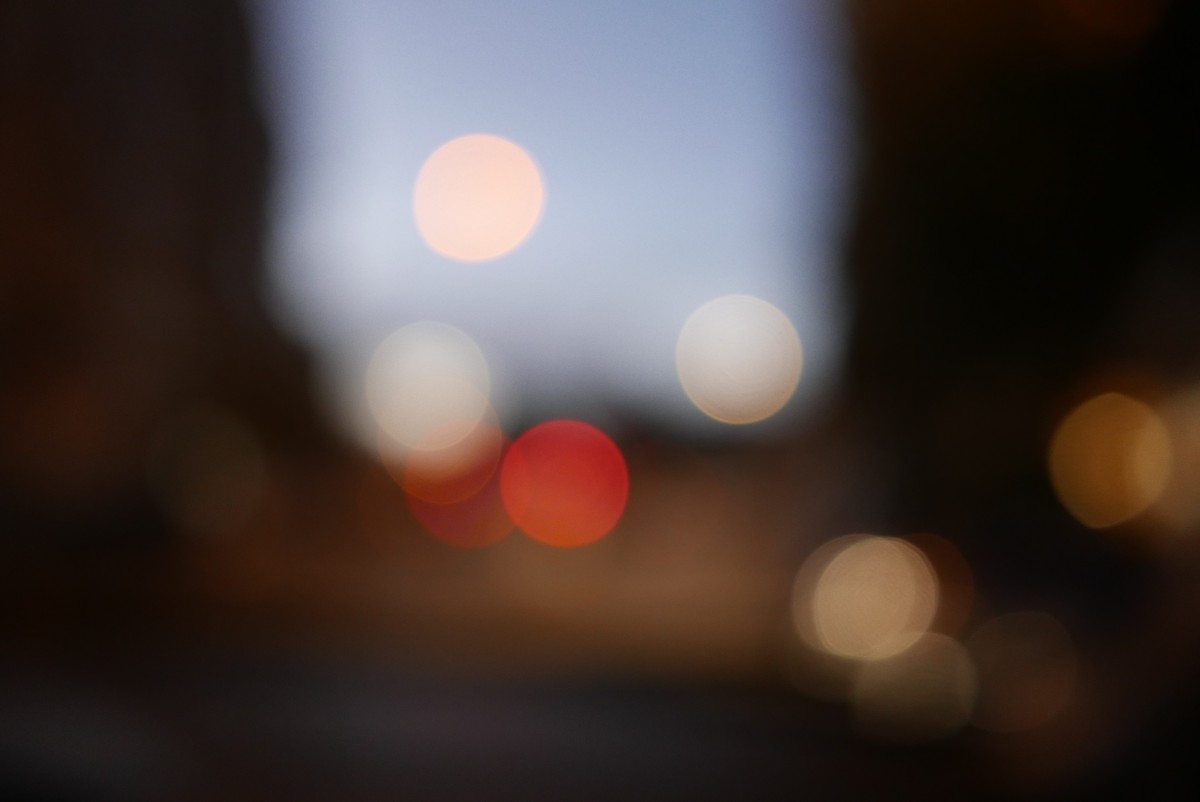
Tags: night, sunlight, morning, atmosphere, reflection, red, darkness, lighting, circle, lens flare, shape, macro photography